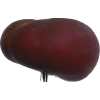
Label: nectarine_flat